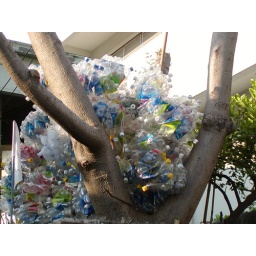
Spotted this tree being use by the bottle colector at Korat , Thailand